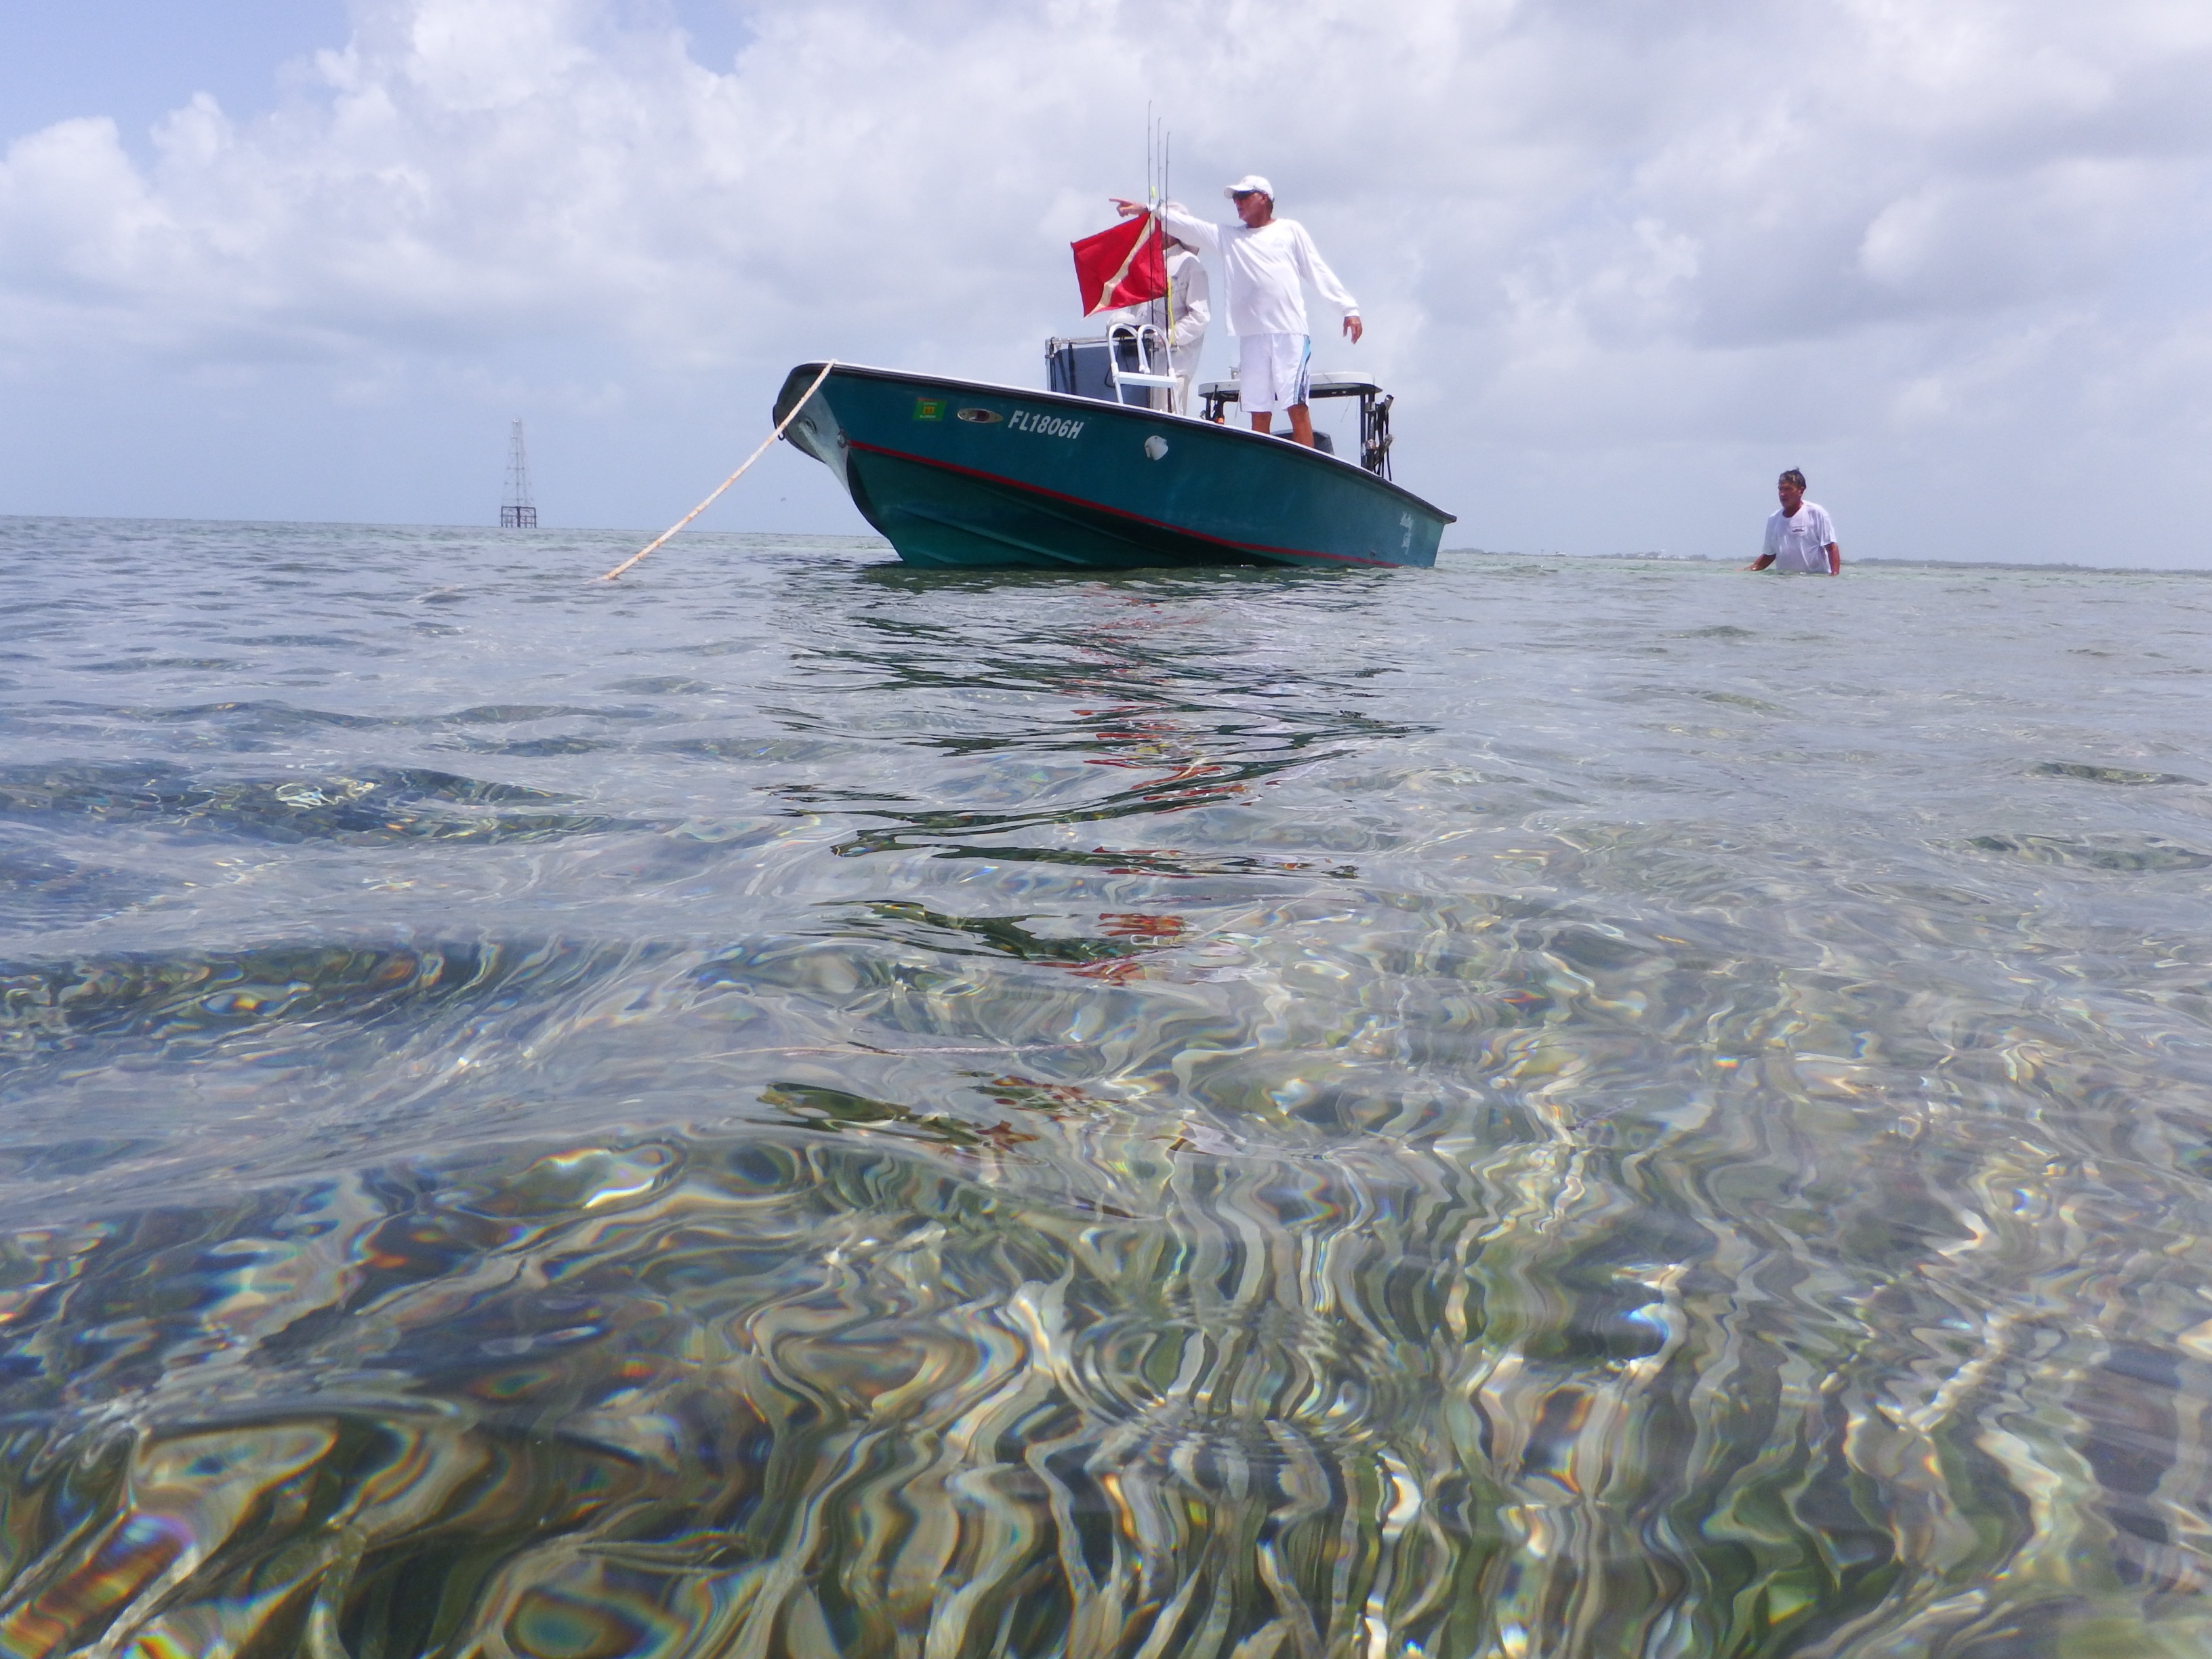
sea, coast, ocean, boat, diving, vehicle, bay, tourism, captain, fun, boating, water sports, fishing vessel, dive boat, flats boat